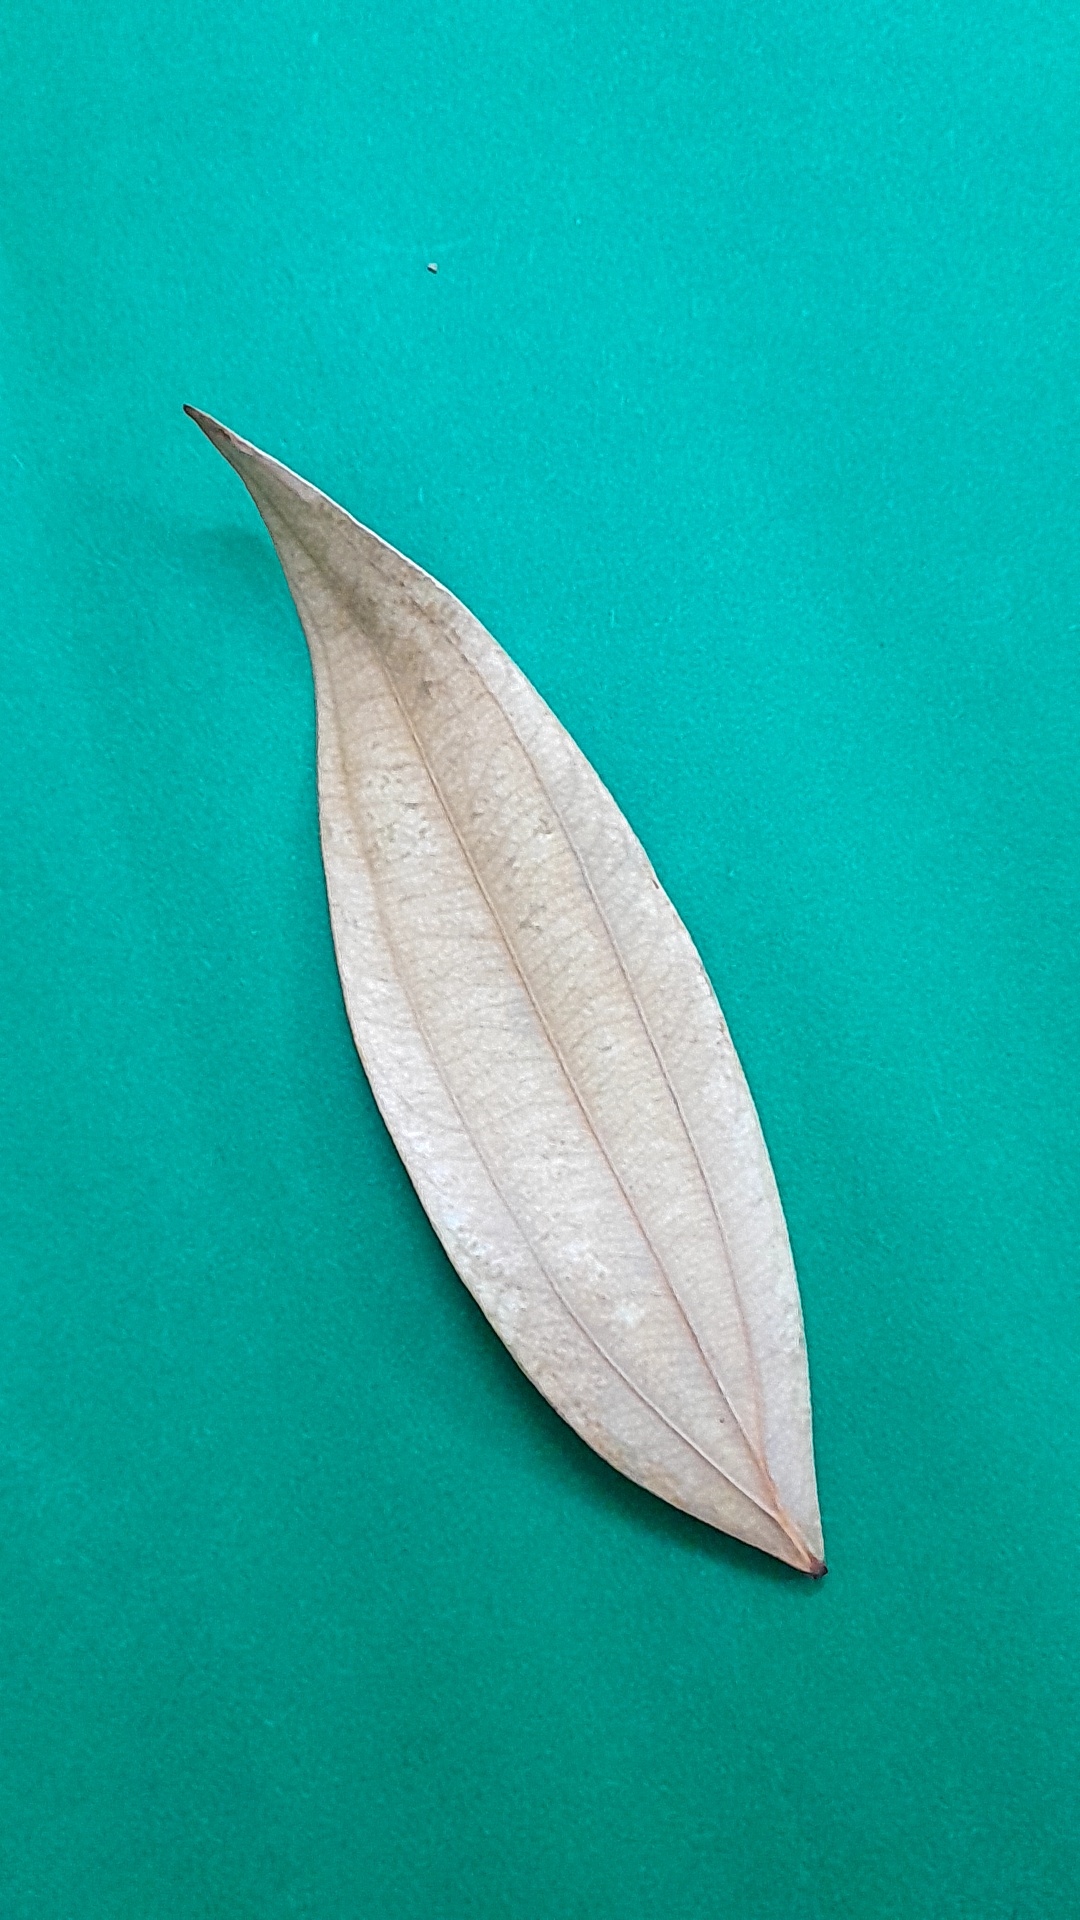
Label: Dry Leaf